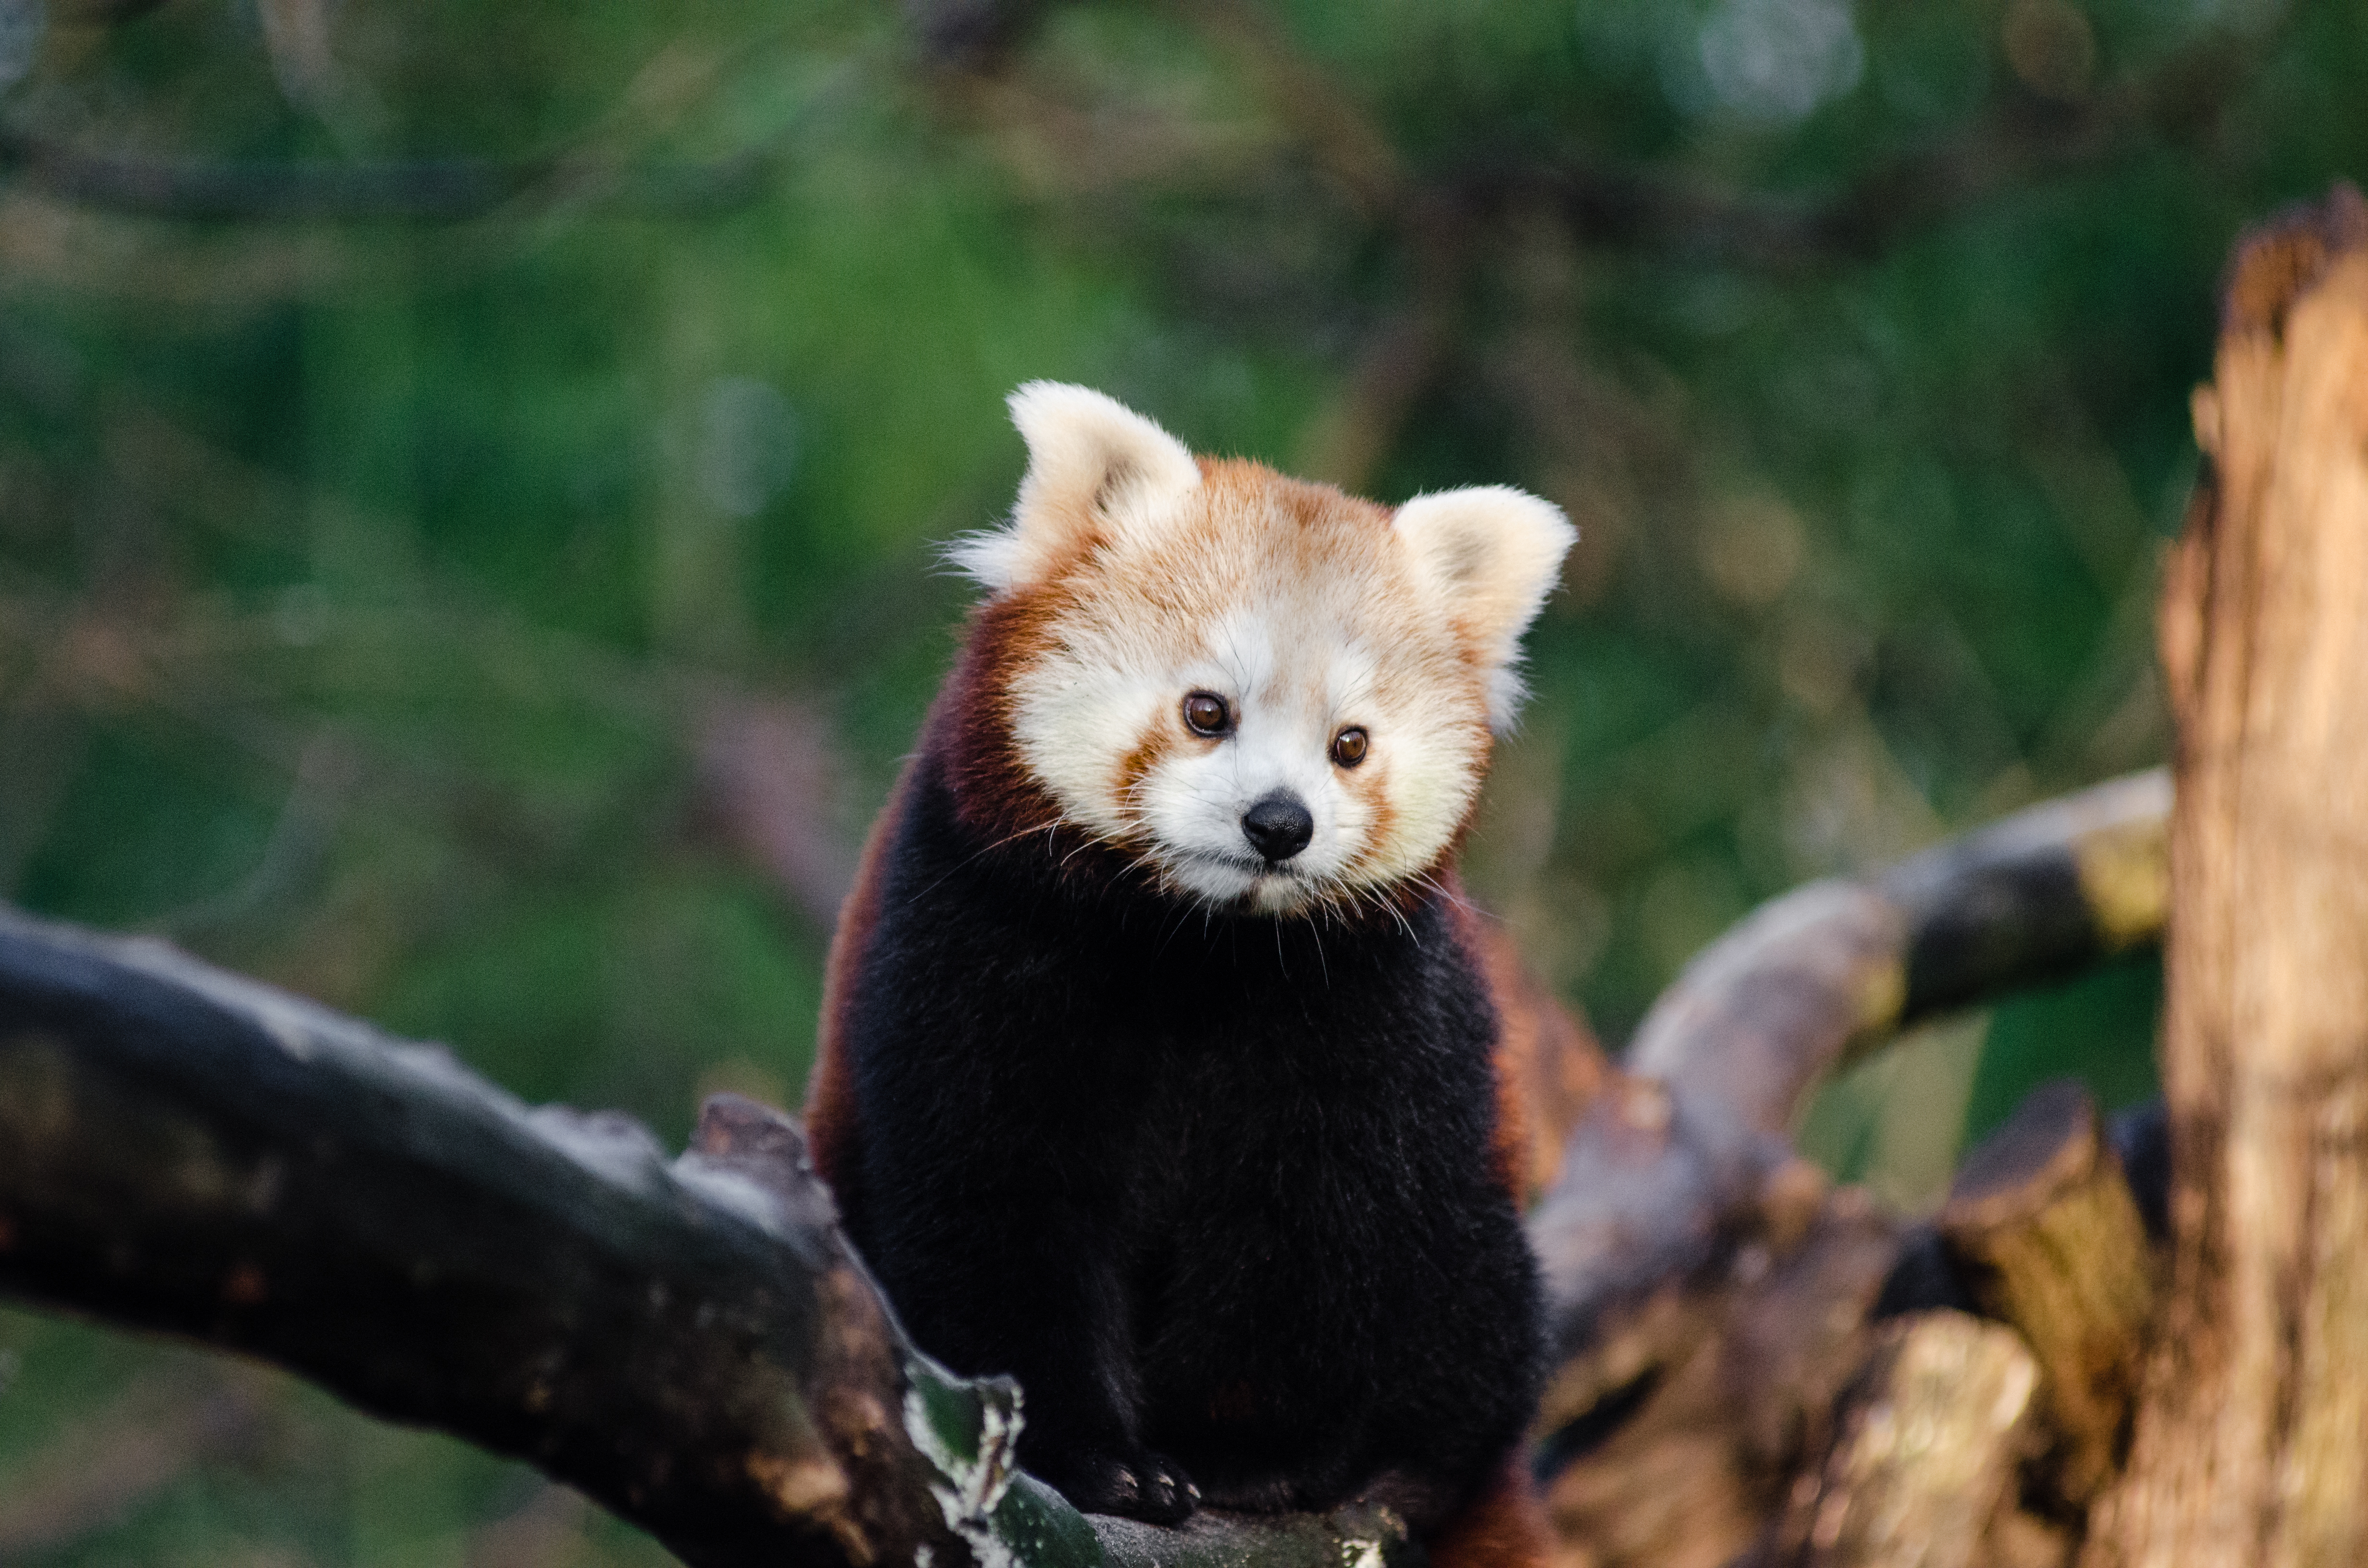
tree, bokeh, animal, cute, bear, wildlife, zoo, red, mammal, nikon, fauna, red panda, panda, endangered, vertebrate, germany, deutschland, baum, adorable, tele, d7000, roter, kleiner, niedlich, species, tierpark, bedroht, marten, dog breed group